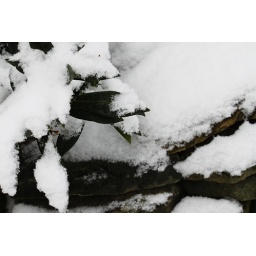
leaves and a stone wall in the snow